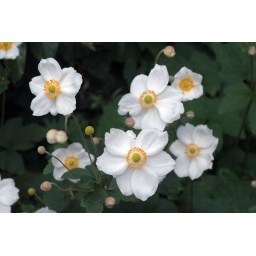
These present themselves as lovely clouds of white against the green background. Photographed at Strybing Arboretum